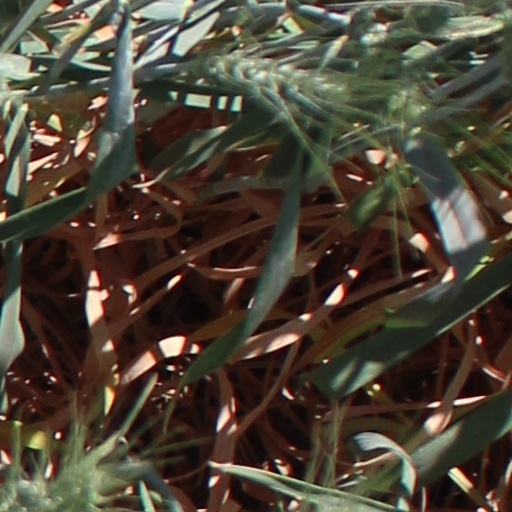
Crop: wheat